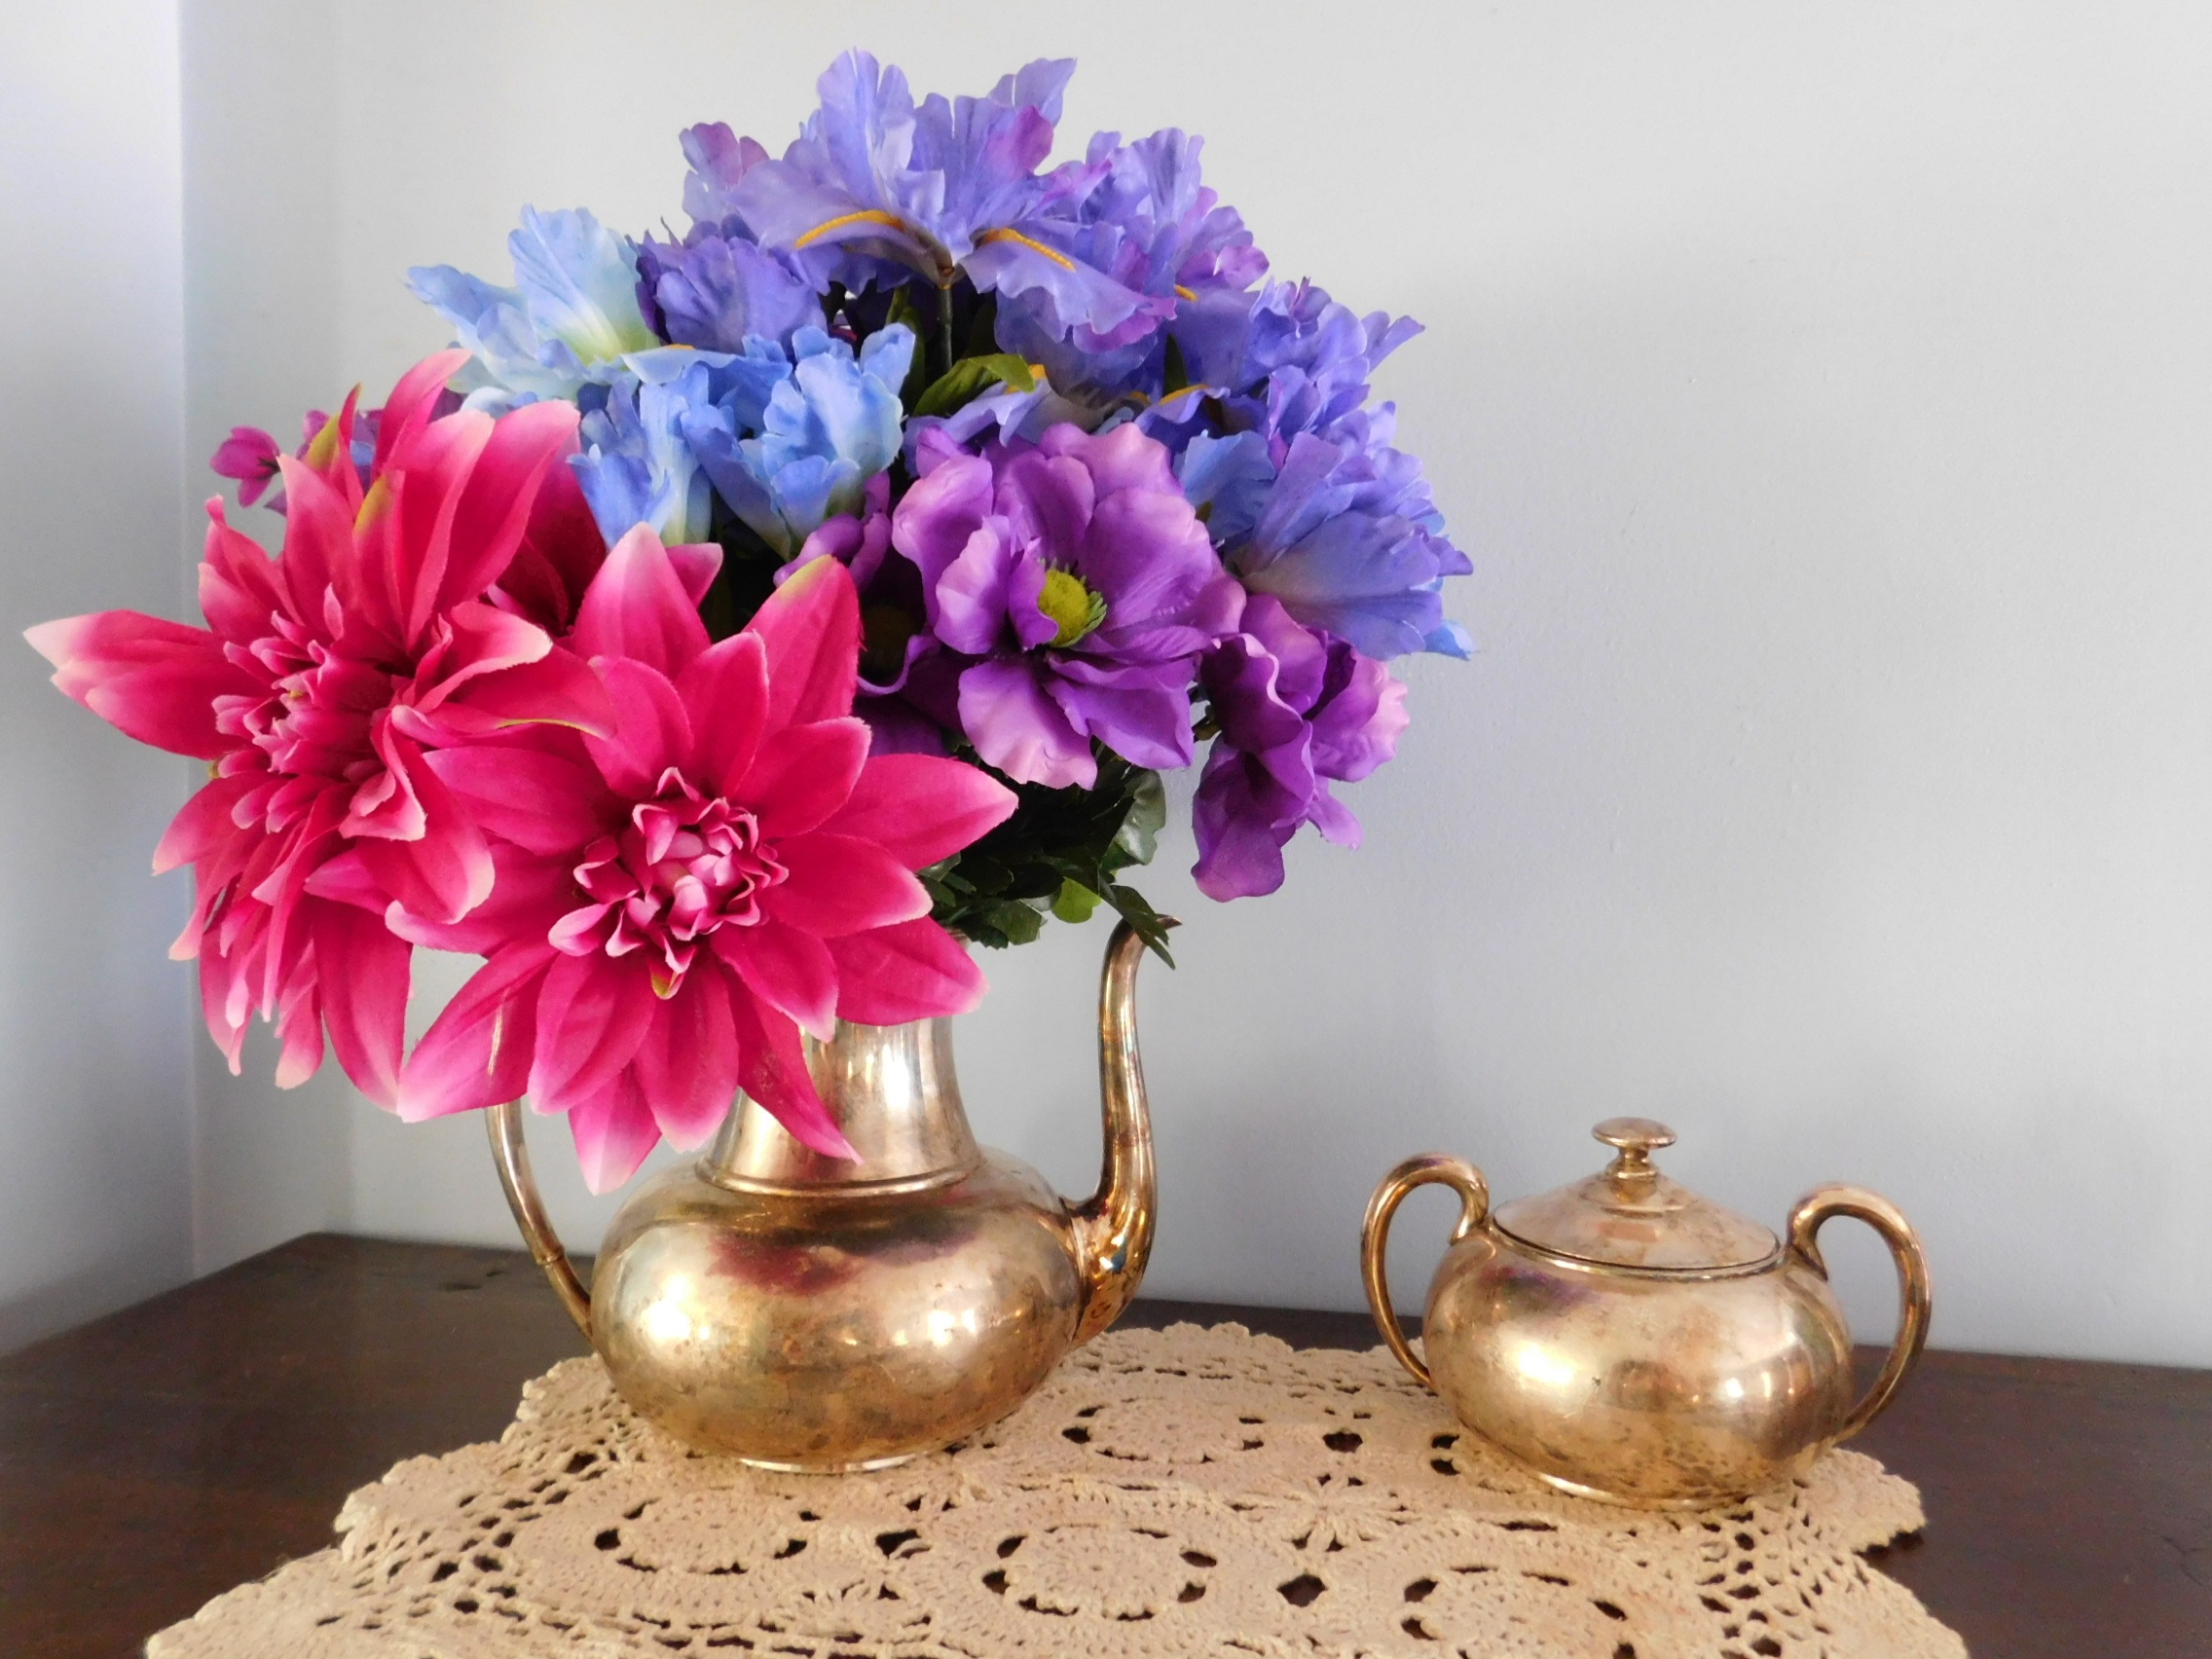
plant, tea, flower, teapot, bouquet, still life, painting, flowers, silver, floristry, peony, flowering plant, flower bouquet, cut flowers, floral design, doily, centrepiece, land plant, flower arranging